Gilberdyke railway station

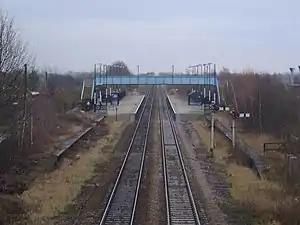
The station in 2009

Gilberdyke railway station is a railway station that serves the village of Gilberdyke in the East Riding of Yorkshire, England. It was opened in 1840 by the Hull and Selby Railway, and until 1974 it was known as Staddlethorpe station. Today it is operated by the Northern train operating company. Situated west of Hull, it is the junction for the lines to Selby and to and Doncaster.